Tanami Road

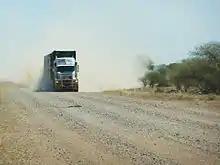
Road train on Tanami Road

The mid-way point, Rabbit Flat, formerly a public roadhouse, was closed indefinitely at the end of 2010, so planning for this journey must take the lack of fuel and supplies into account. Tilmouth Well, located from Alice Springs between Alice Springs and Rabbit Flat, provides fuel service seven days a week. Carrying adequate fuel and water supplies is essential.